Law & Order: Special Victims Unit season 12

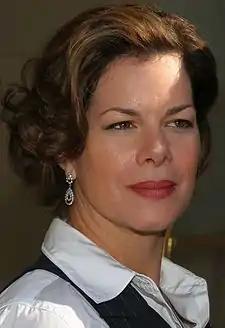
Prior to appearing in season 12, Harden appeared twice in the series, her last appearance being on the premiere episode "".

David Krumholtz guest starred in the fifth episode "Wet" with actress Rosemary Harris. Krumholtz played an expert on toxic mushrooms who is involved in the same murder investigation that involved Harris' character. Paula Patton, who was originally cast in the role of ADA, also makes a guest appearance as ADA Mikka Von. In the episode, her character is fired because she sent a defense attorney on vacation in order to give the detectives more time in finding who actually committed the murder. In the sixth episode "Branded", Michael Gladis and Kevin Alejandro played two of a trio of rape victims. "They have been branded and sodomized by someone", revealed Baer, who said the show posed the questions, "is there a connection between these men, and what nut case is on the loose?" David Alan Grier played defense attorney Jeremy Swift. Jason Wiles also joined Gladis, Alejandro, and Grier in the episode. Wiles played Alexander Gammon, who becomes a rapist's target.